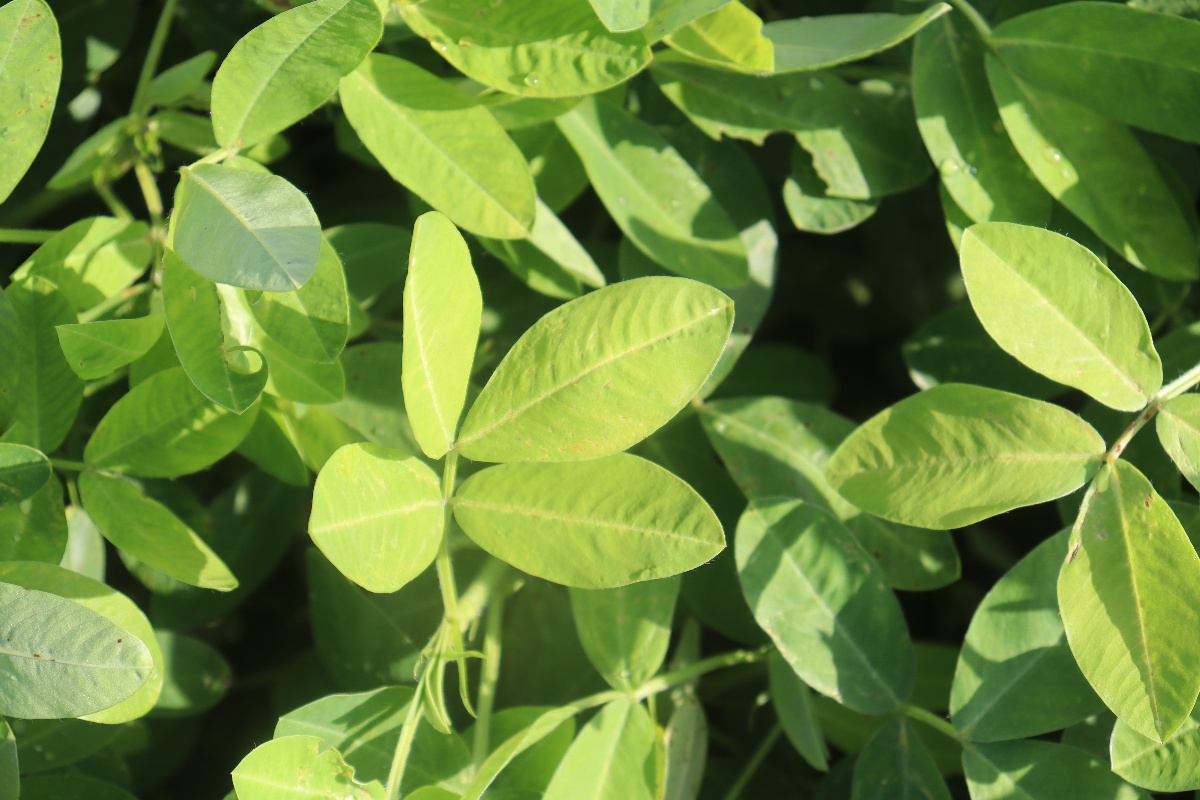
Label: early_leaf_spot